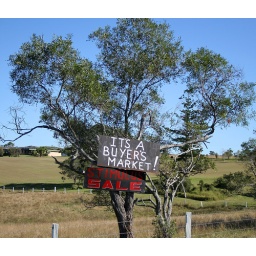
Random sign on the road up to Toowoomba...not sure if they're selling the tree, or the property in behind.